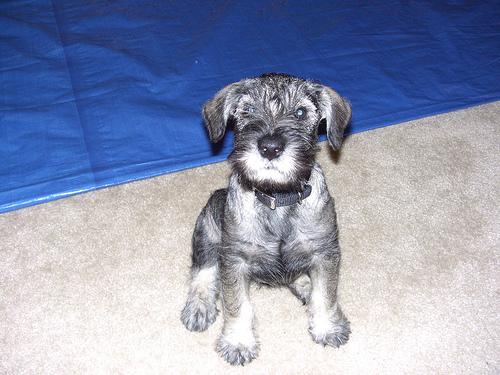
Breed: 220-n000053-standard_schnauzer